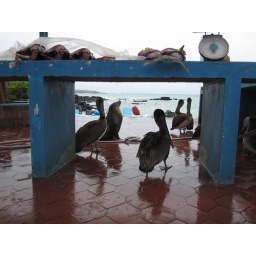
The fish market in Puerto Ayora, where we had our first encounter with the wildlife of the Galapagos.